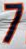
Number: 7